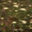
Label: willow_tree